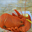
Label: lobster